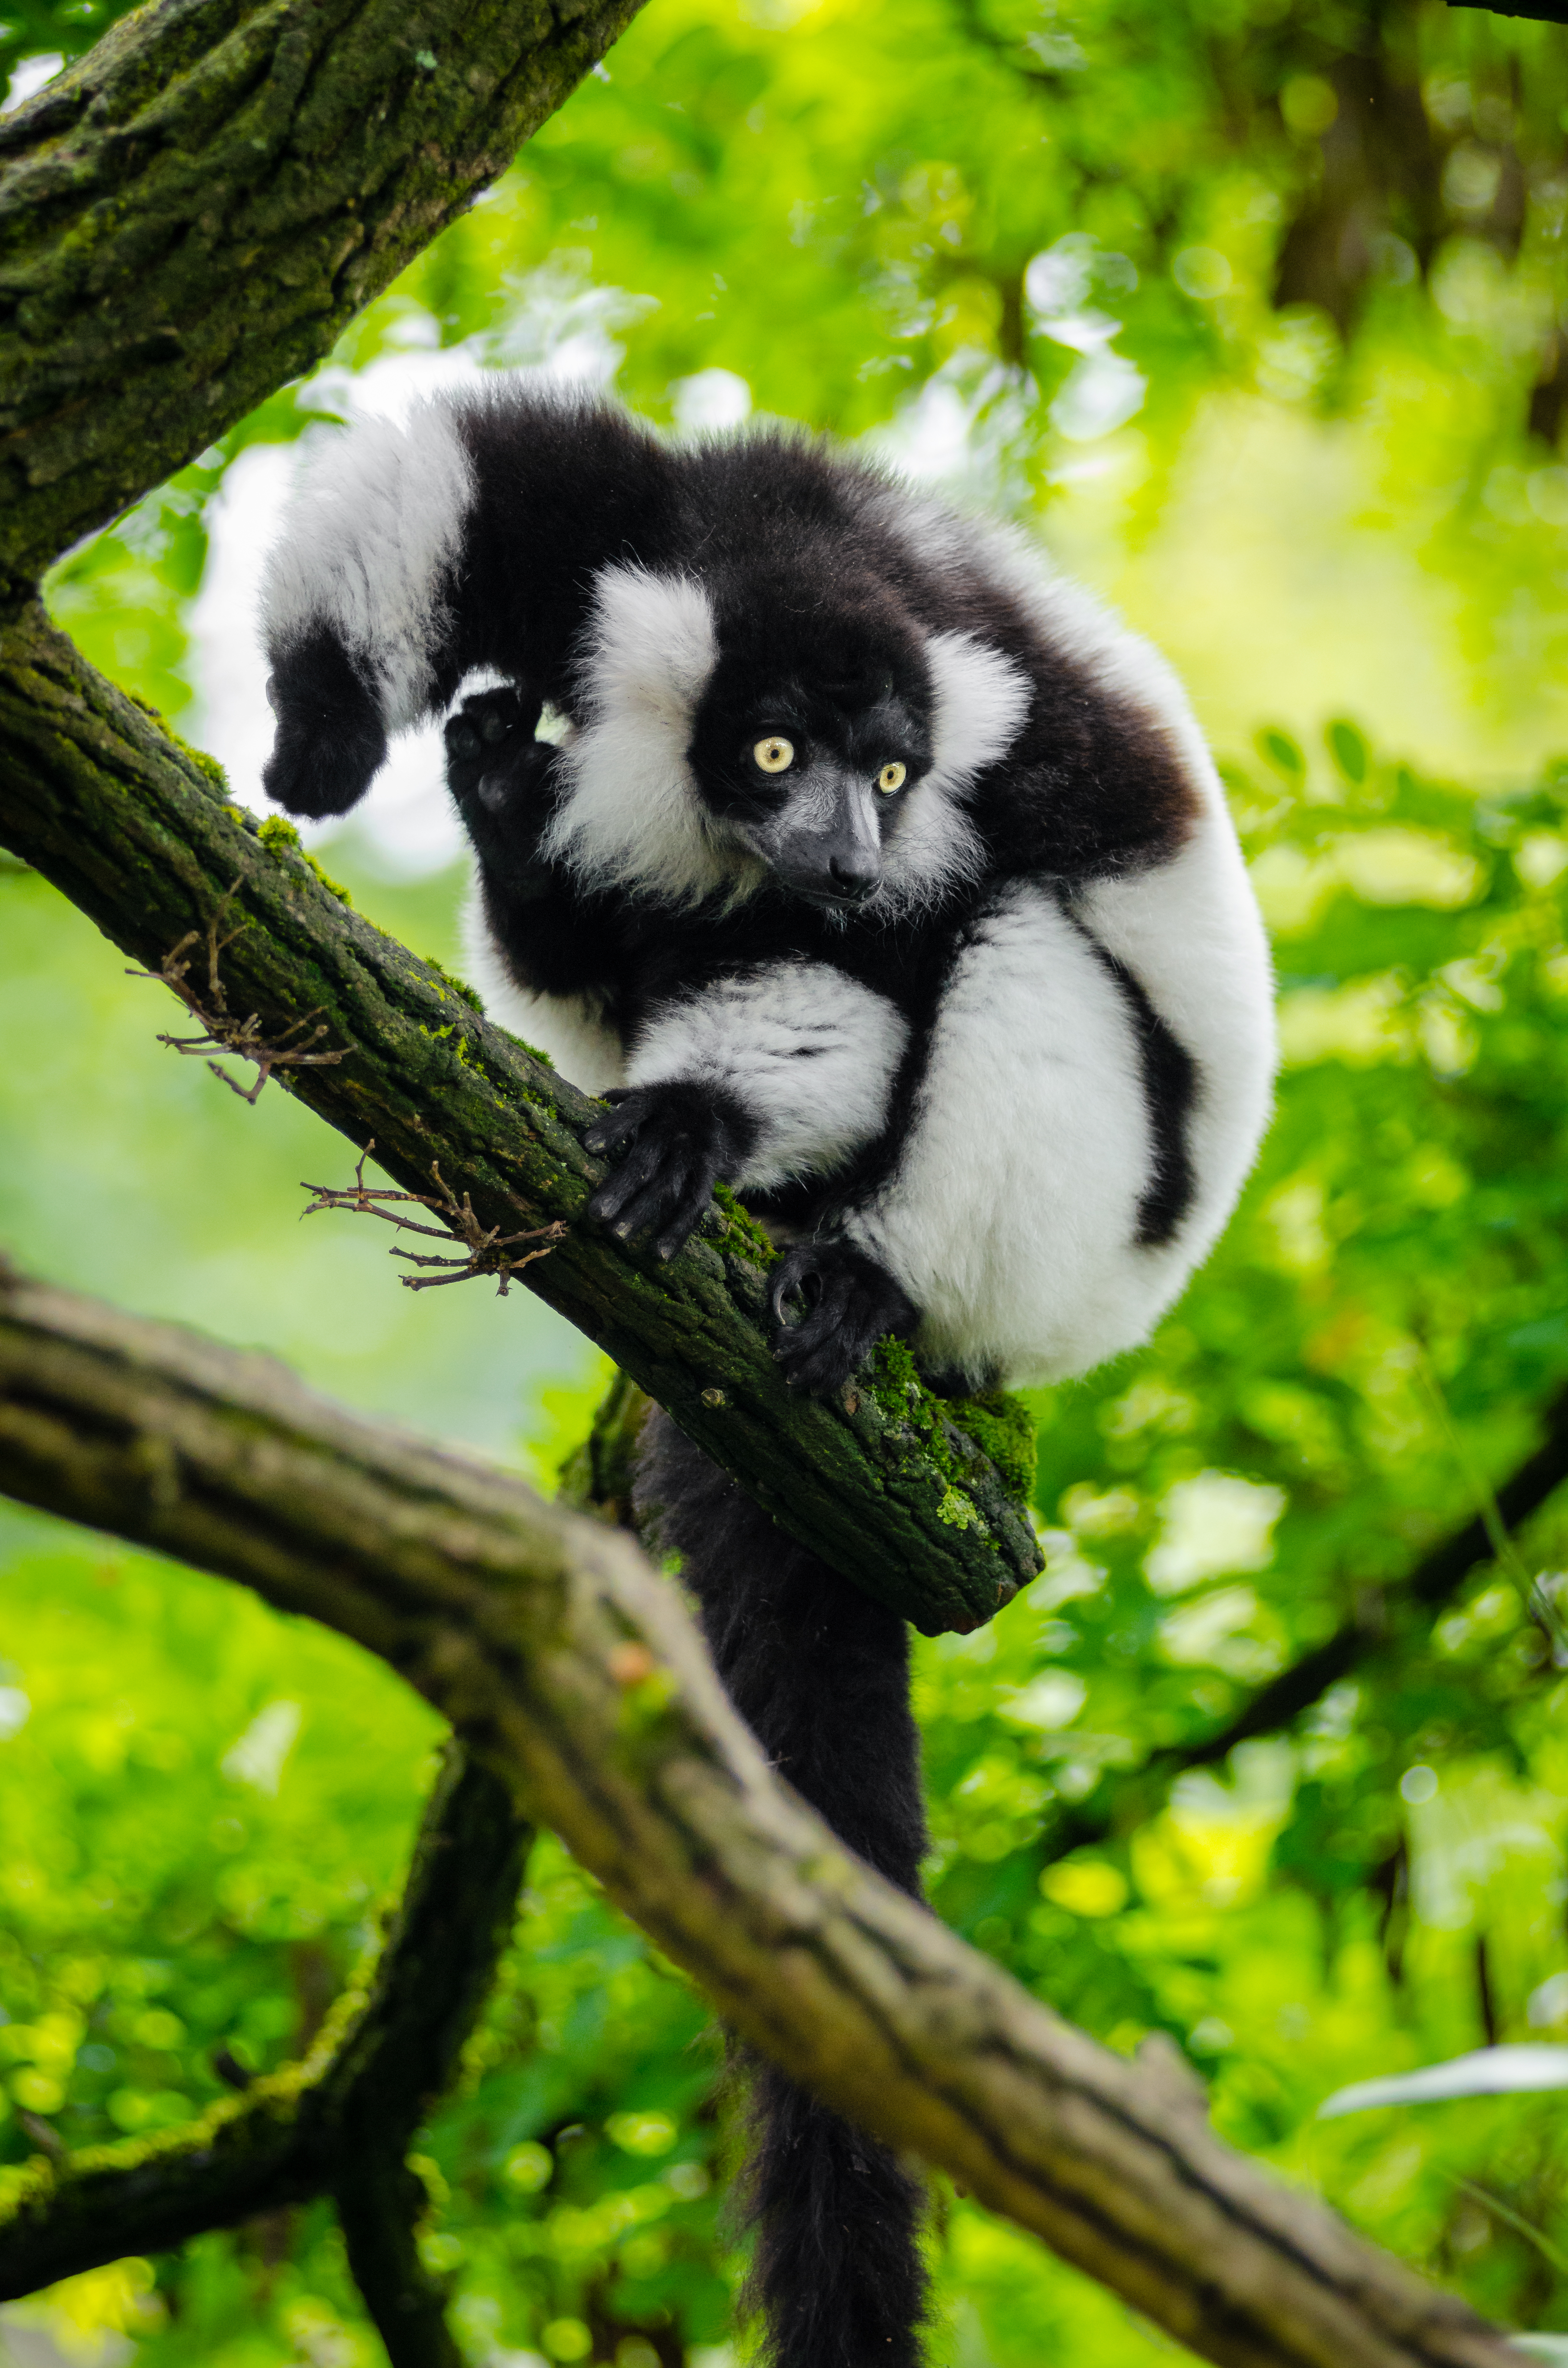
branch, animal, wildlife, zoo, beak, mammal, fauna, primate, madagascar, vertebrate, lemur, giant panda